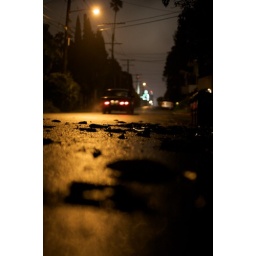
out in front of our house last week. loved the golden light on the leaves and asphalt